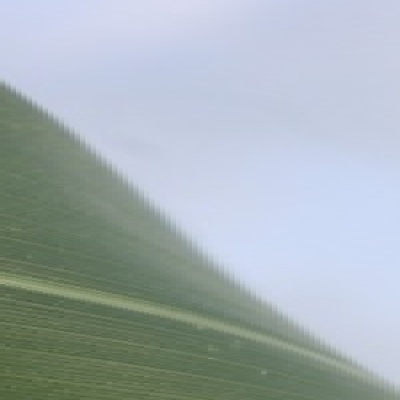
Label: Corn_(Maize)___Leaf_Spot